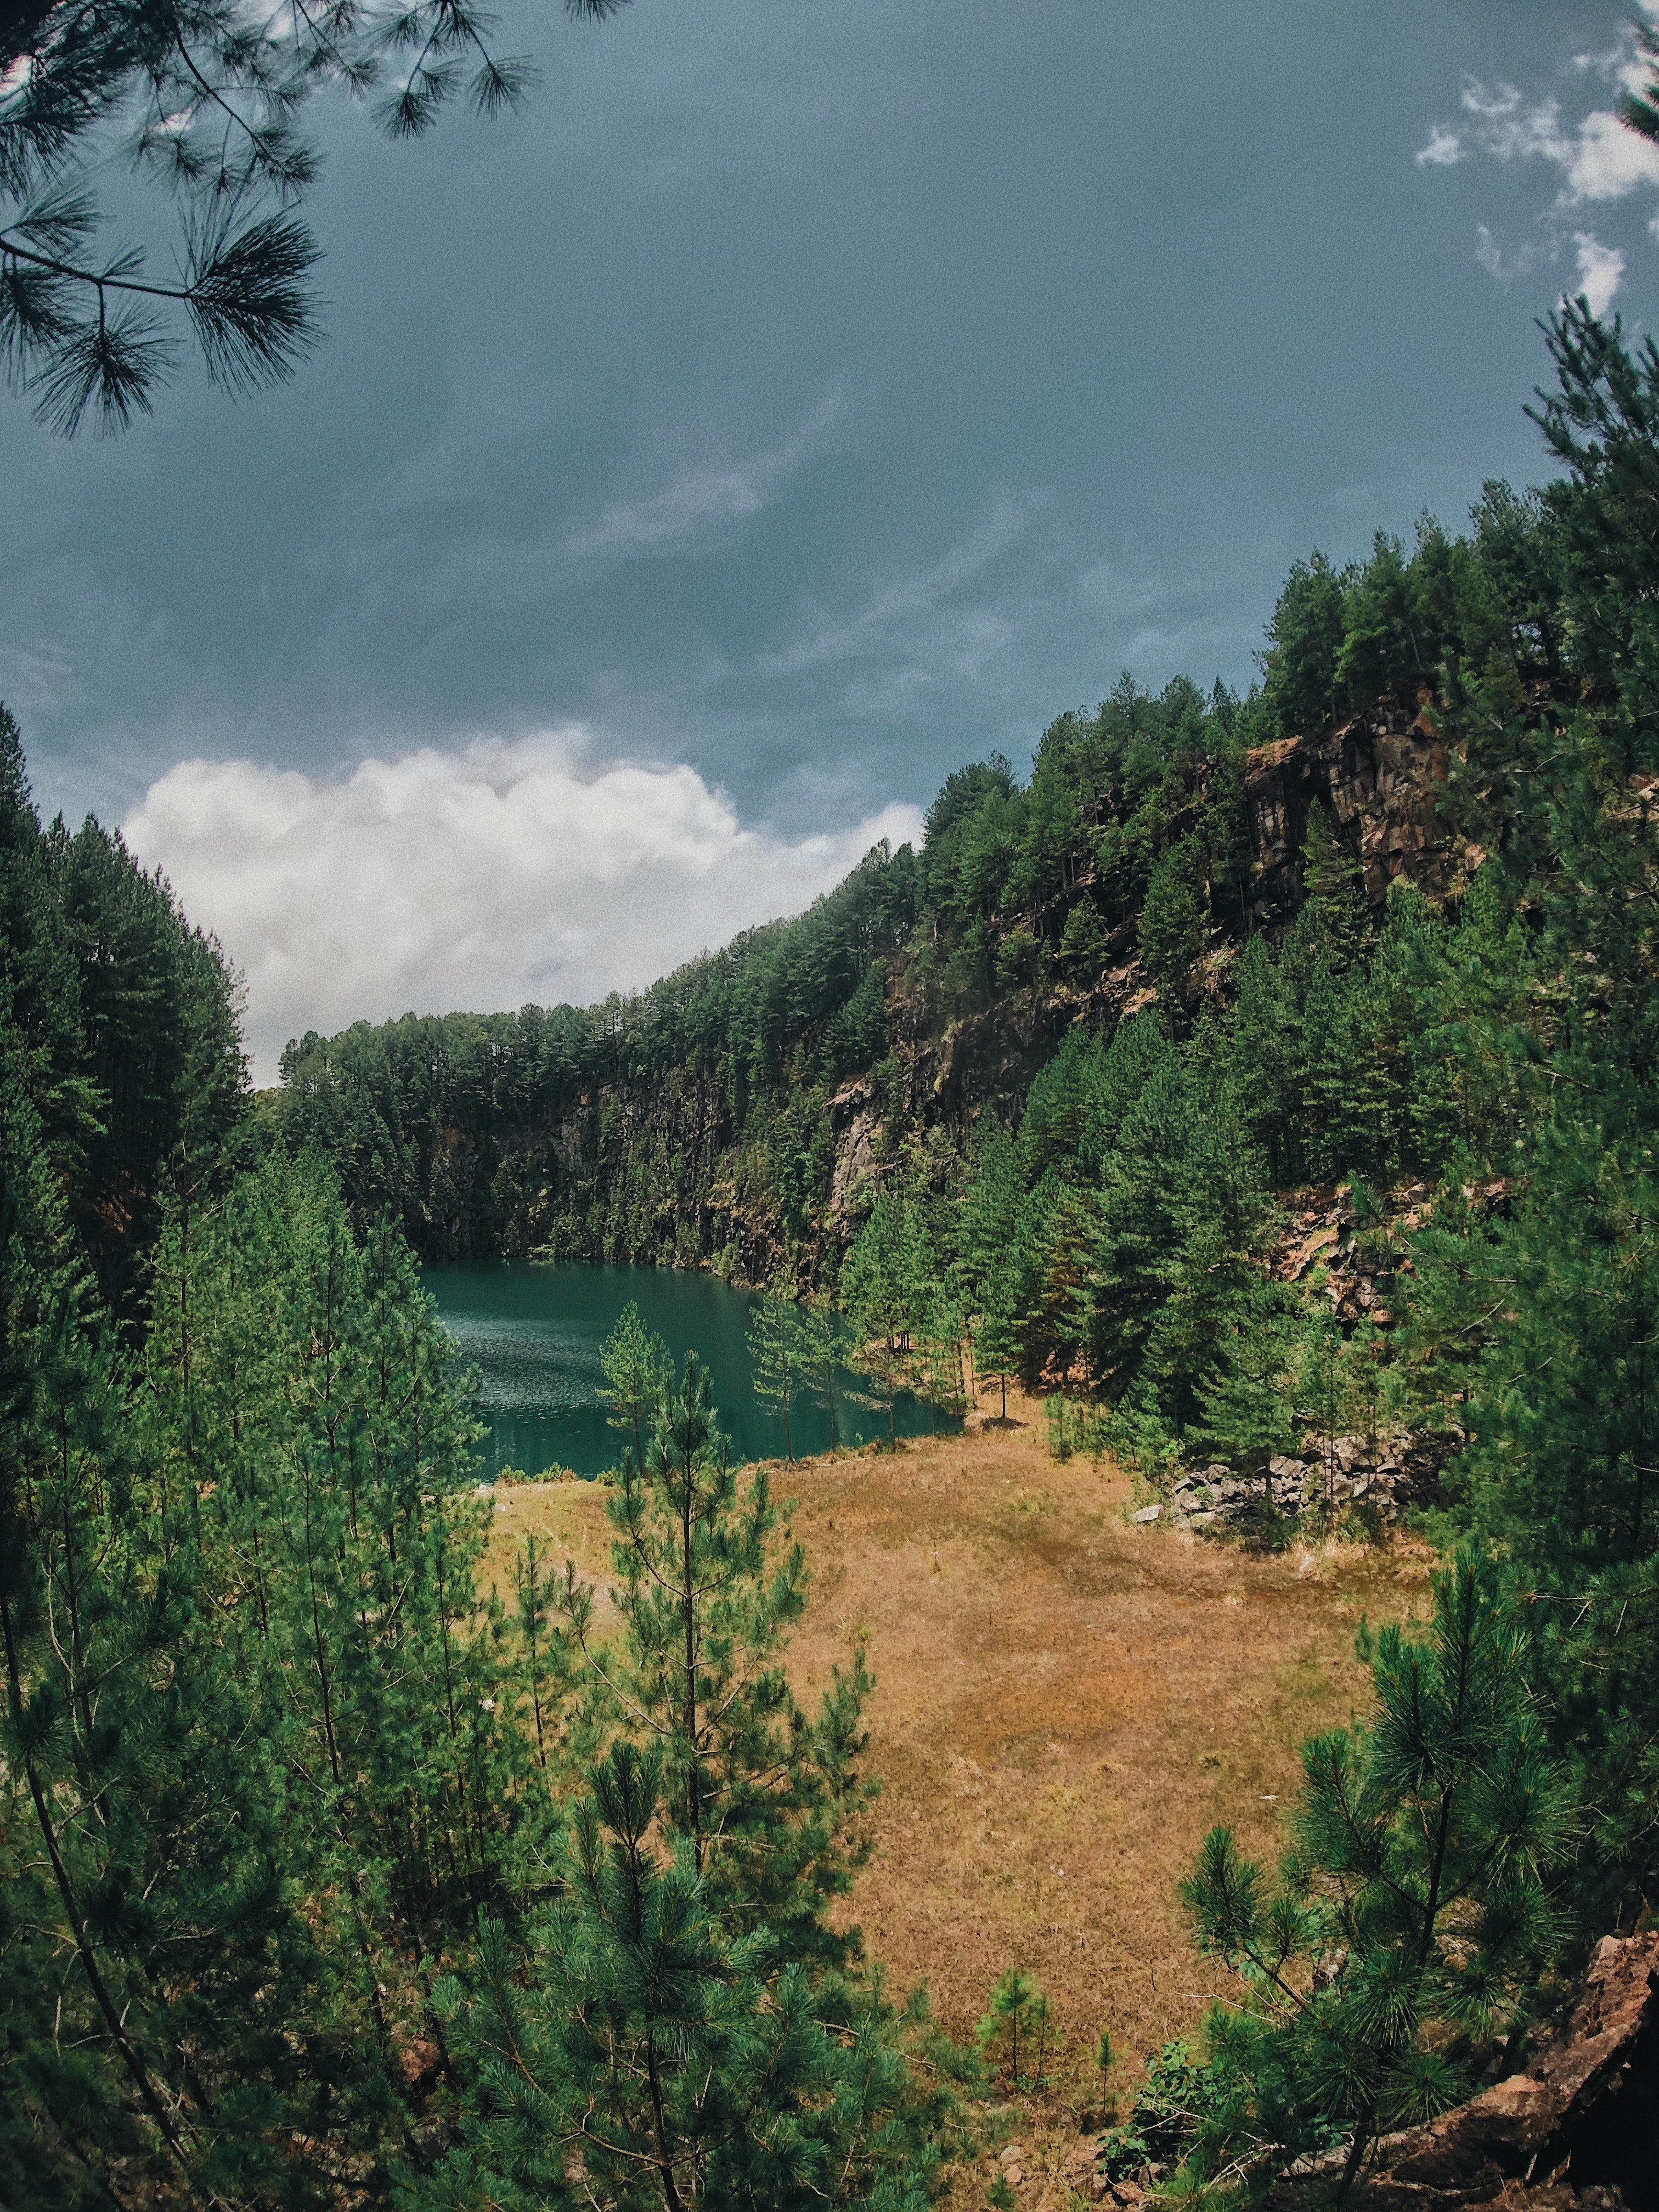
sky, water, nature, natural landscape, tree, wilderness, natural environment, vegetation, nature reserve, biome, cloud, mountain, forest, water resources, river, tropical and subtropical coniferous forests, lake, hill station, state park, national park, woody plant, valdivian temperate rain forest, plant, highland, hill, summer, reservoir, landscape, geology, temperate broadleaf and mixed forest, vacation, watercourse, pine, temperate coniferous forest, pine family, fir, bank, conifer, road, jungle, tourism, terrain, meteorological phenomenon, spruce fir forest, chaparral, valley, rainforest, woodland, adventure, evergreen, old growth forest